Rudge-Whitworth

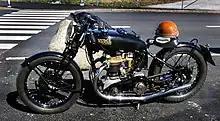
Rudge Ulster 500 cc from 1937 in Ystad on its way to Rønne 2023

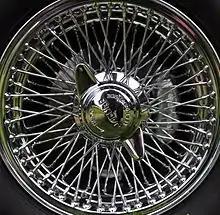
Rudge-Whitworth wire wheel on a Jaguar

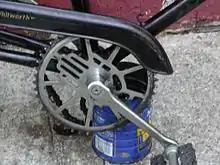
Bicycle chainring with the Rudge-Whitworth hand logo on it

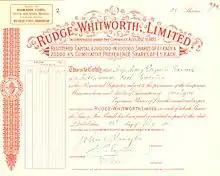
Preferred Share of the Rudge-Withworth Ltd, issued 25. July 1911

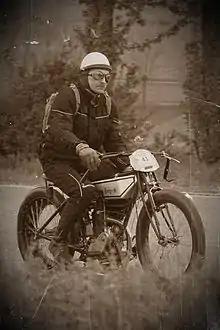
Rudge Multi from 1914

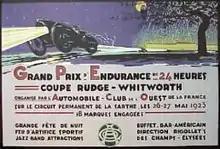
A poster for Rudge-Whitworth wire wheels and their prize for the 1923 24 Hours of Le Mans

Rudge Whitworth Cycles was a British bicycle, bicycle saddle, motorcycle and sports car wheel manufacturer that resulted from the merger of two bicycle manufacturers in 1894, Whitworth Cycle Co. of Birmingham, founded by Charles Henry Pugh and his two sons Charles Vernon and John, and Rudge Cycle Co. of Coventry (which descended from a bicycle company founded by Daniel Rudge of Wolverhampton).